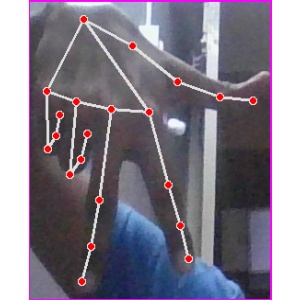
अक्षर: ग